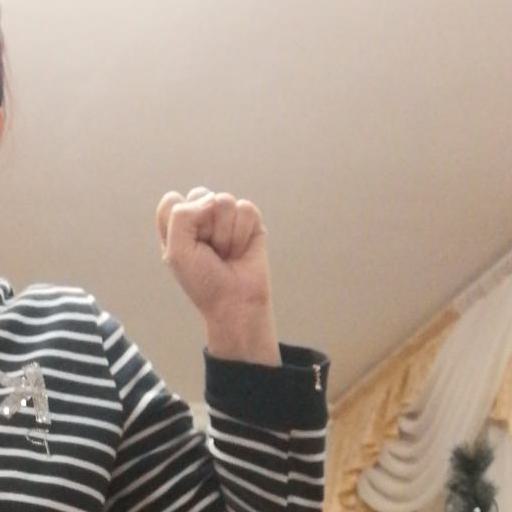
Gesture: fist